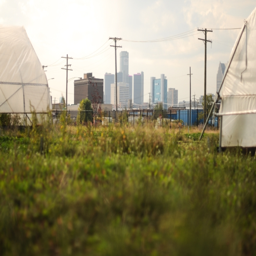
downtown seen from the greenhouses